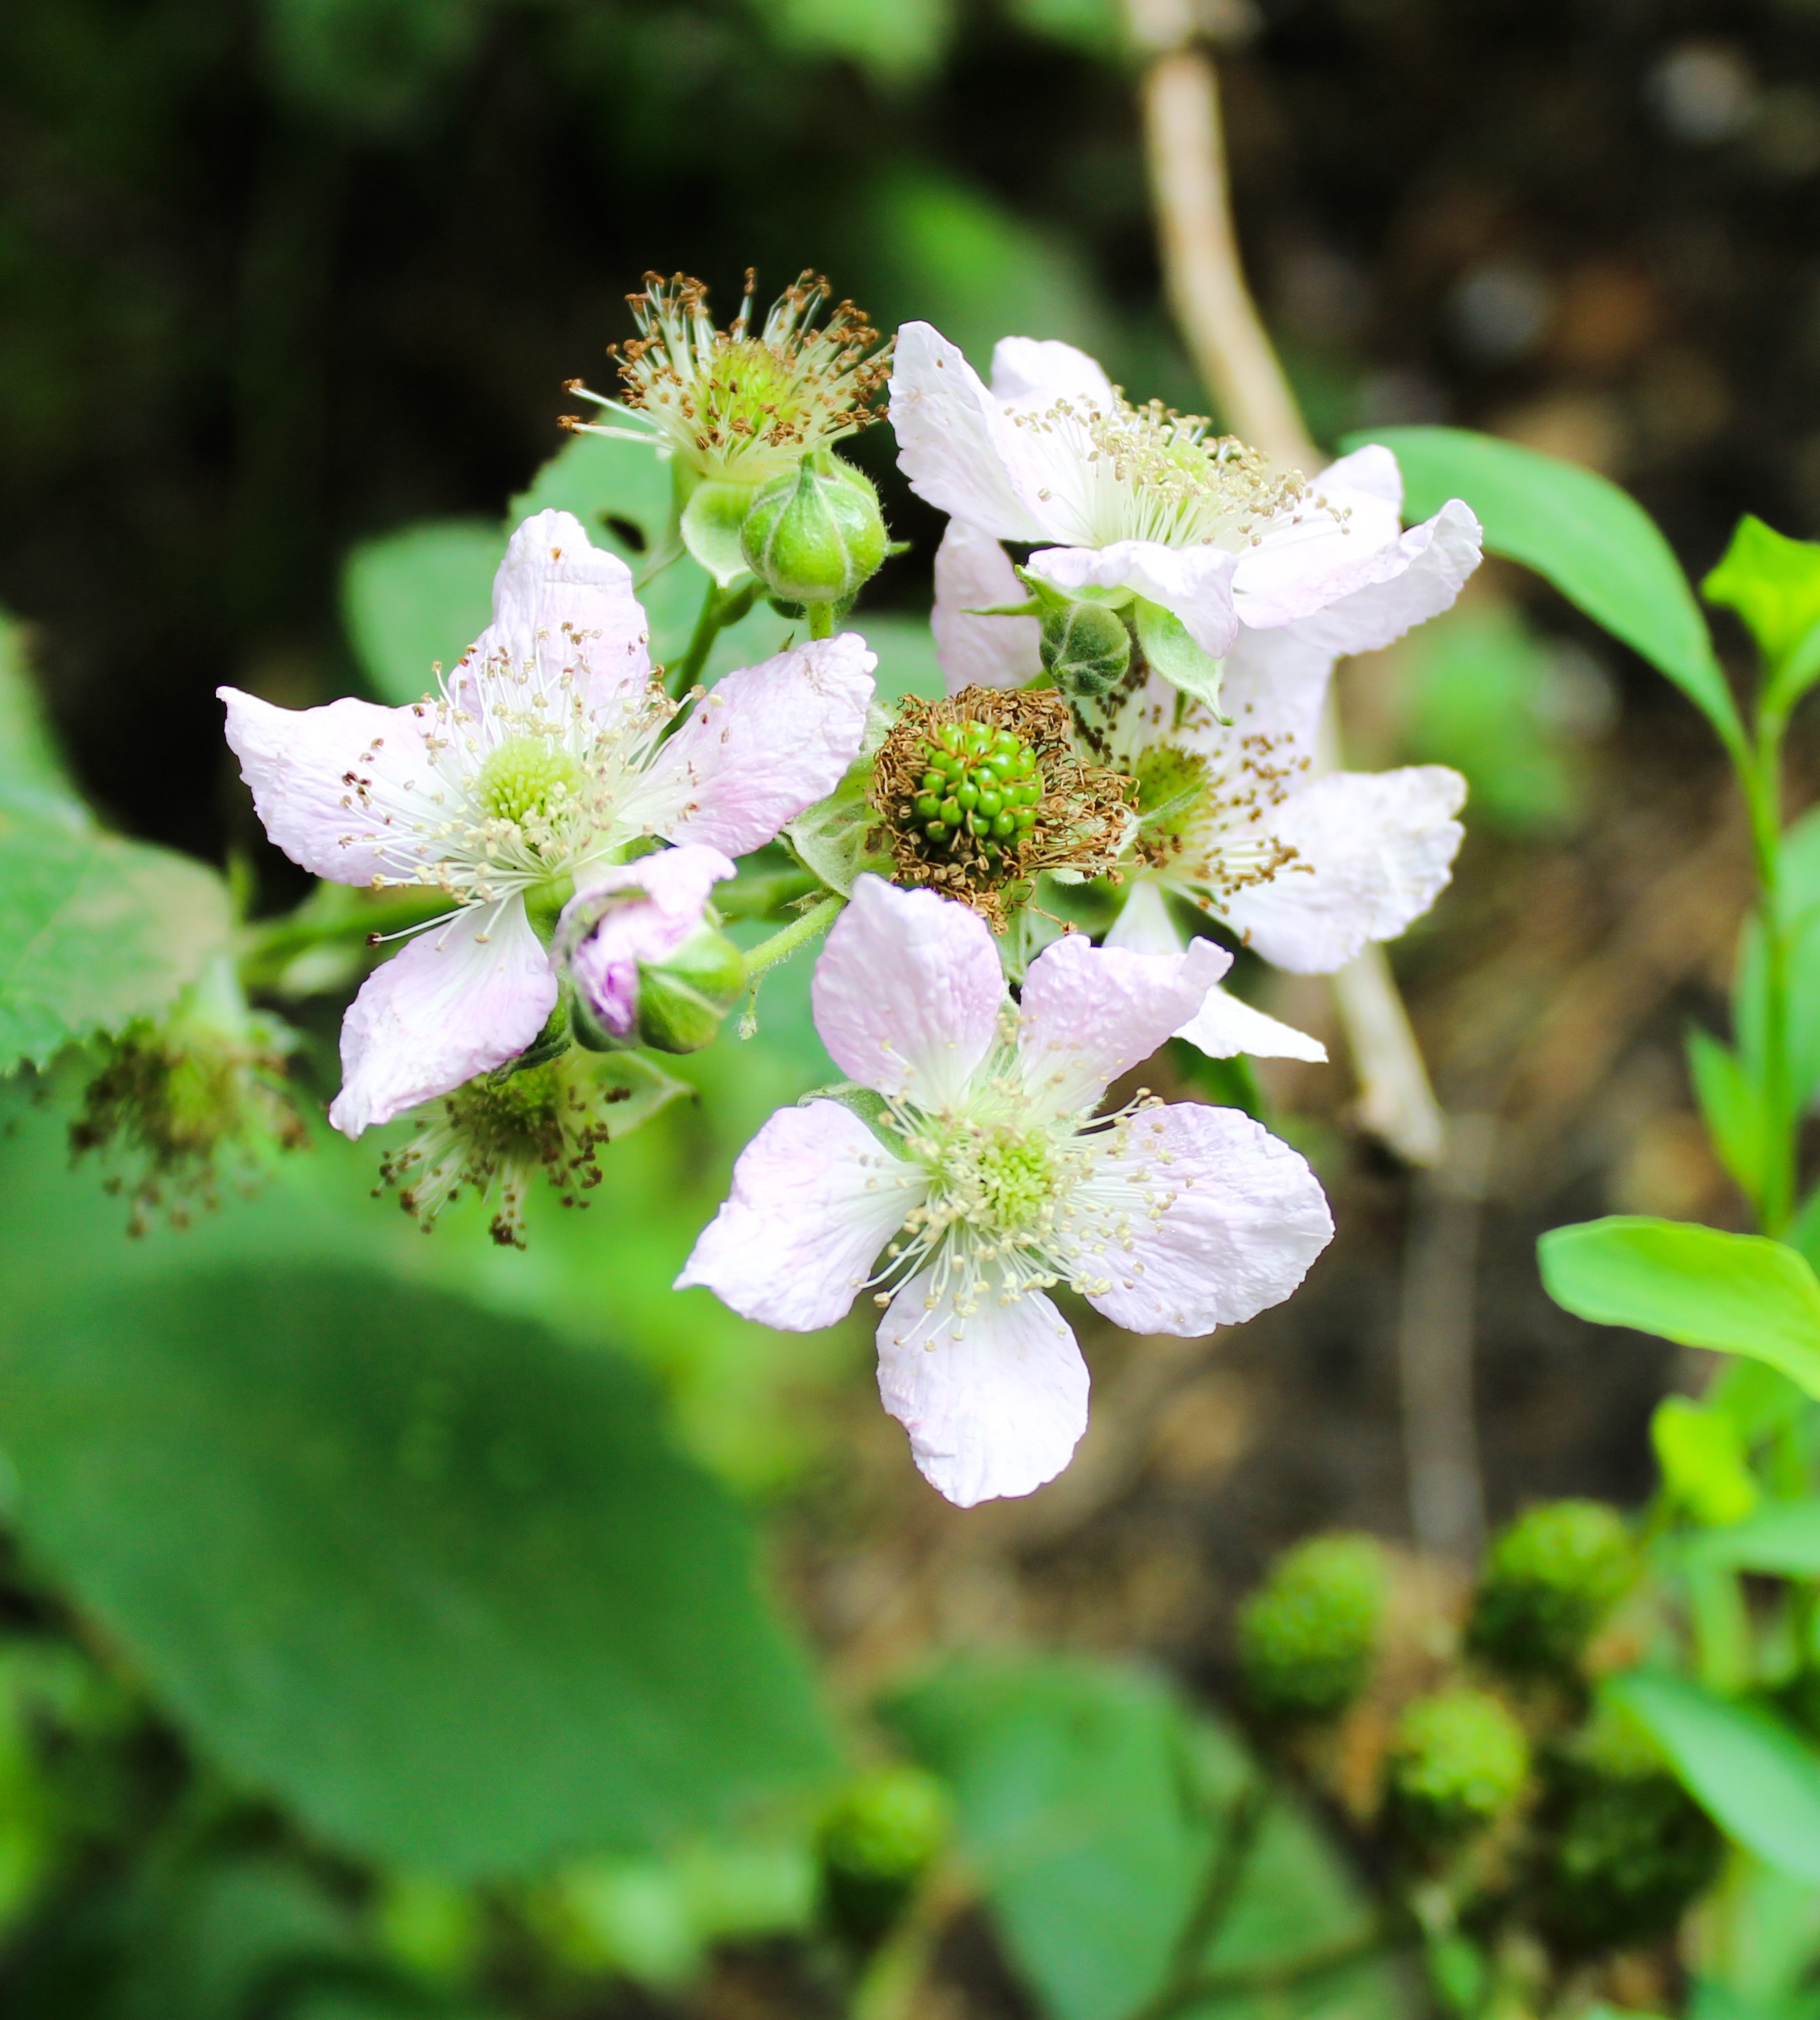
blossom, plant, berry, flower, food, herb, produce, botany, garden, flora, blackberry, wildflower, shrub, macro photography, flowering plant, land plant